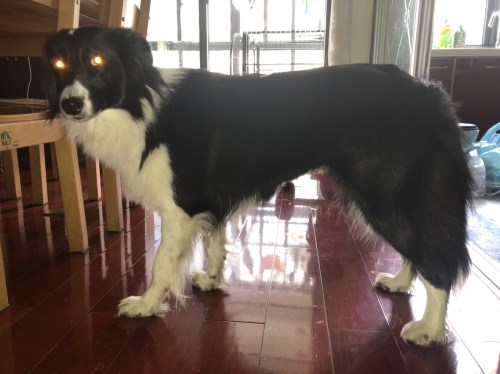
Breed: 2594-n000109-Border_collie